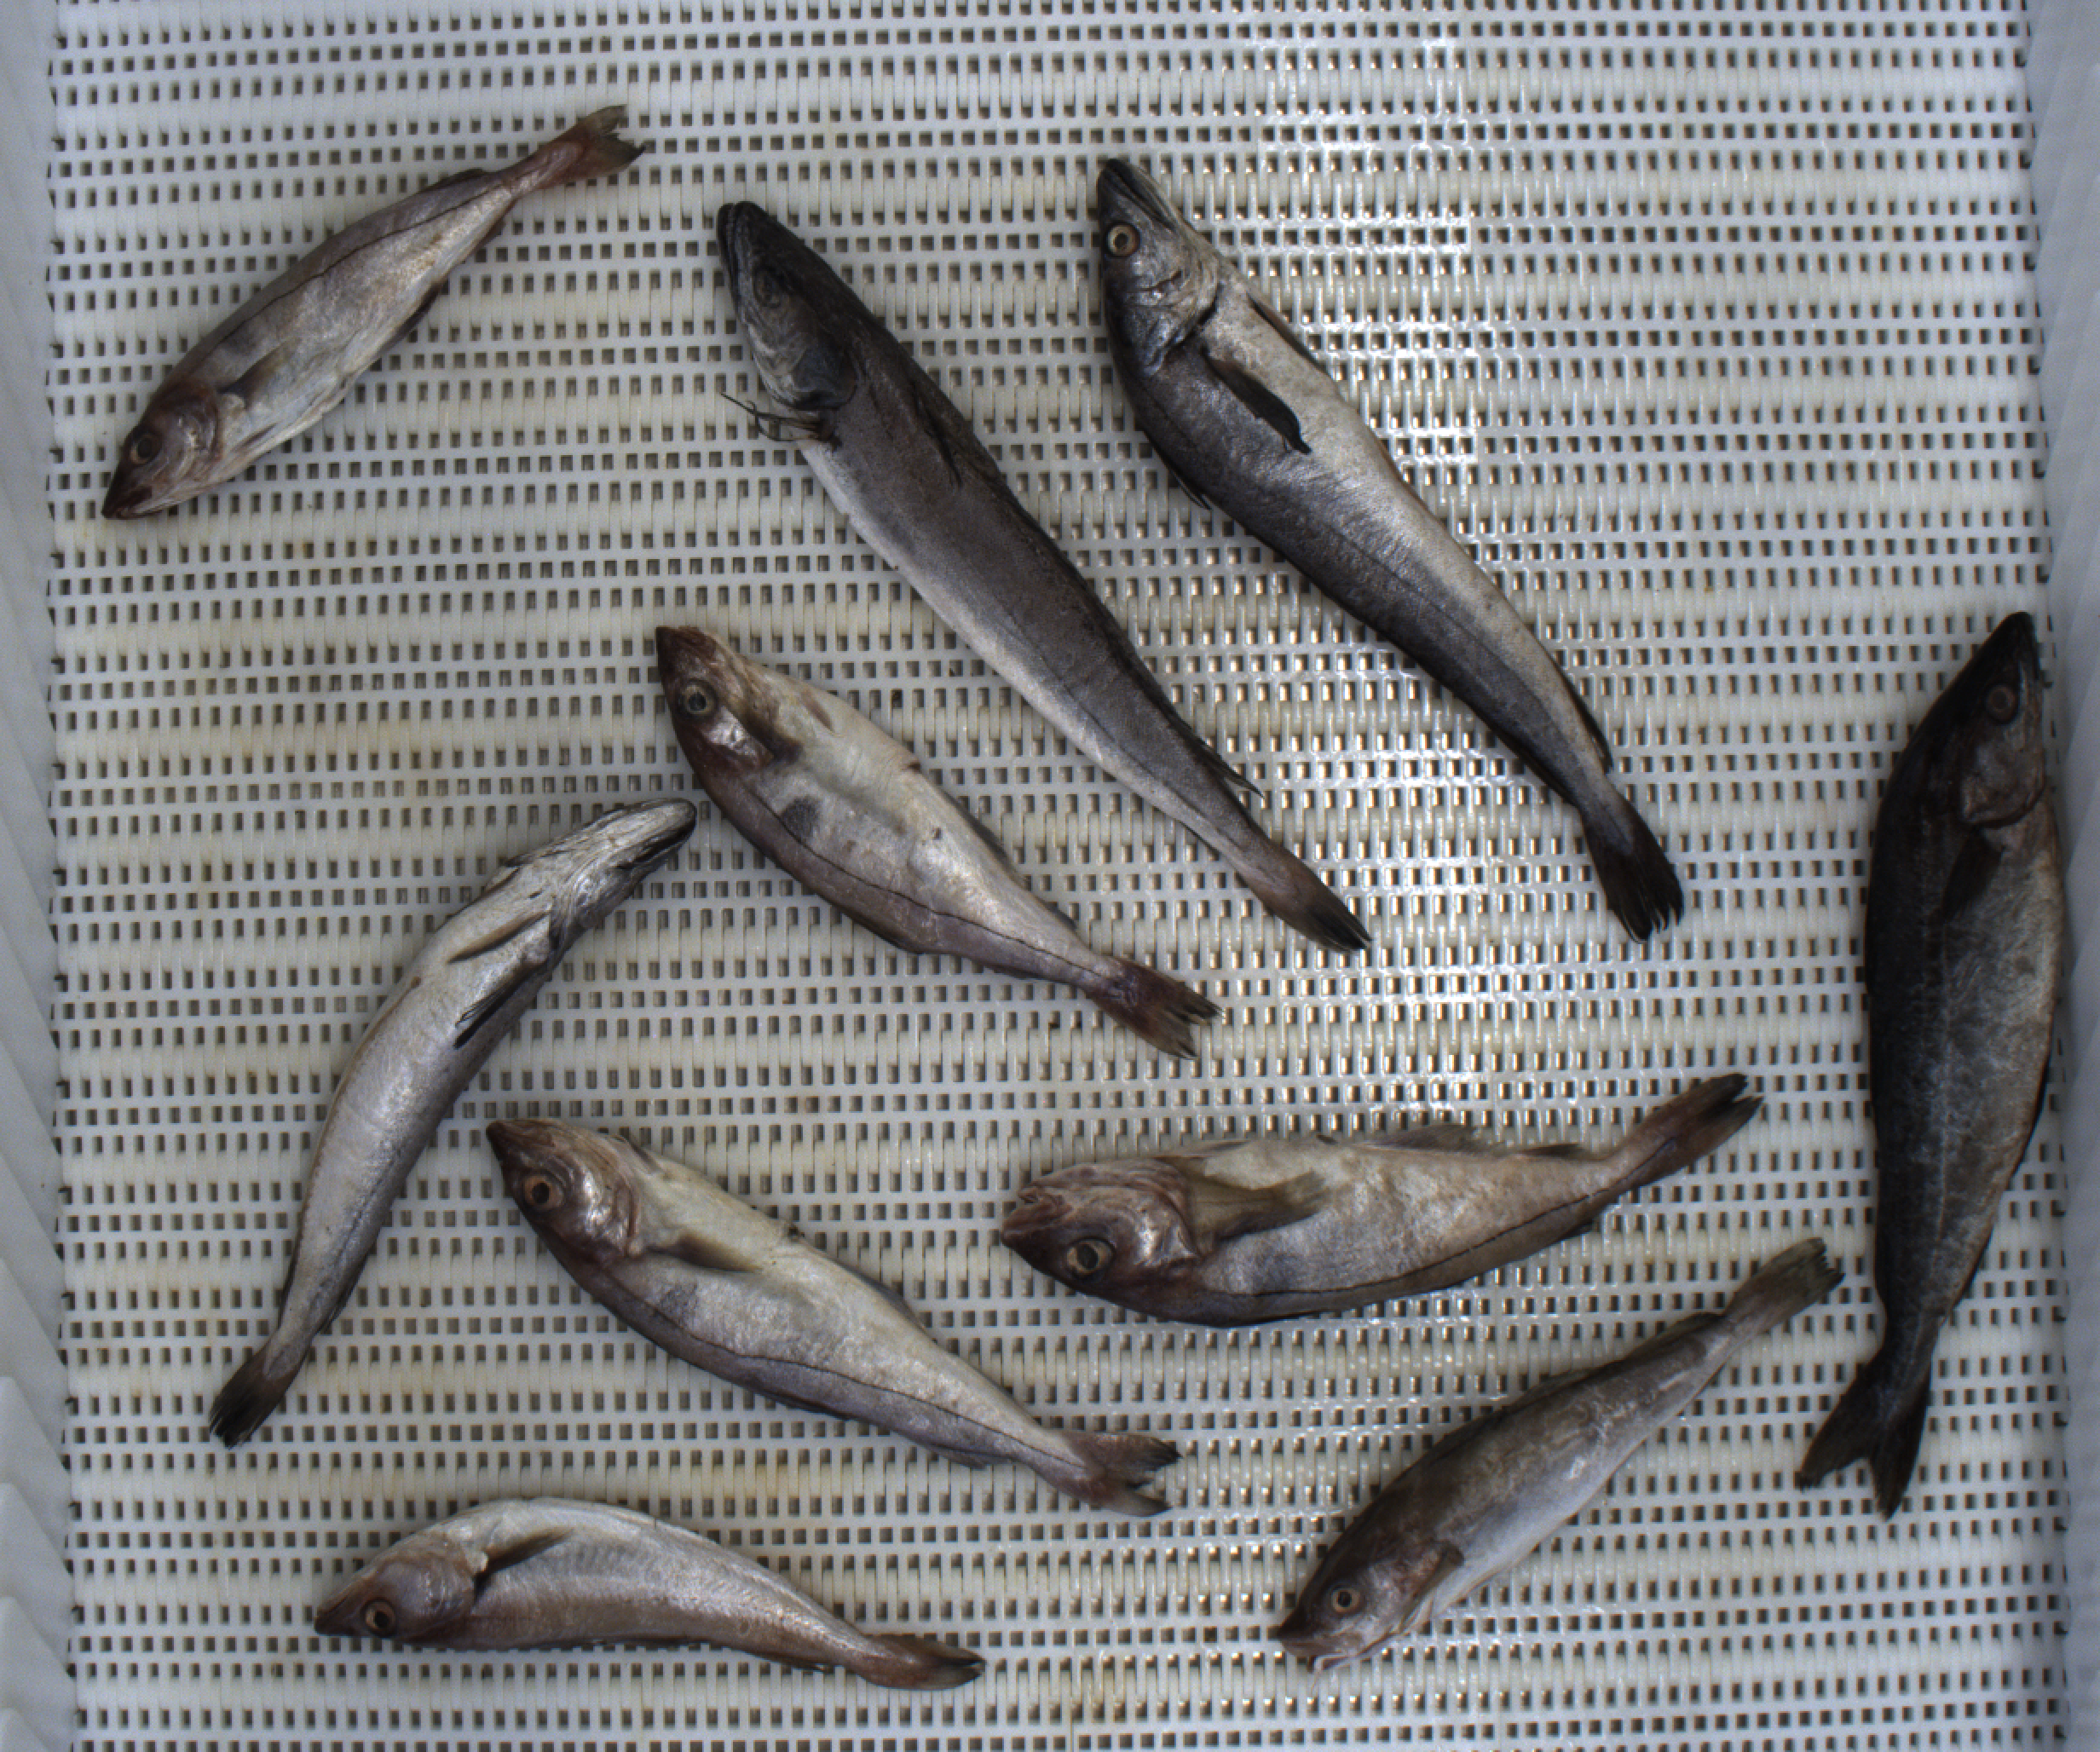
Total fish: 10
Cod: 1
Haddock: 4
Whiting: 1
Hake: 3
Horse mackerel: 0
Saithe: 1
Other: 0